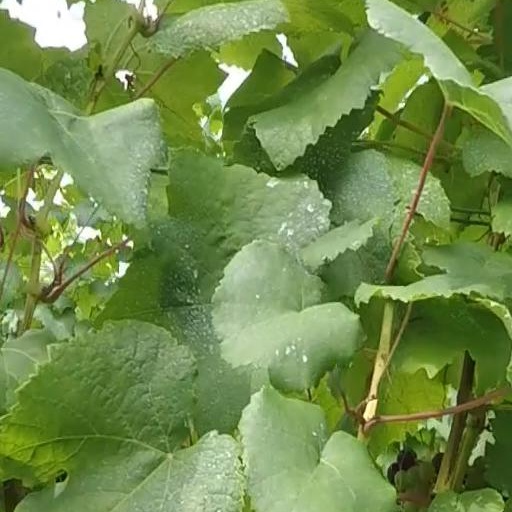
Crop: grape